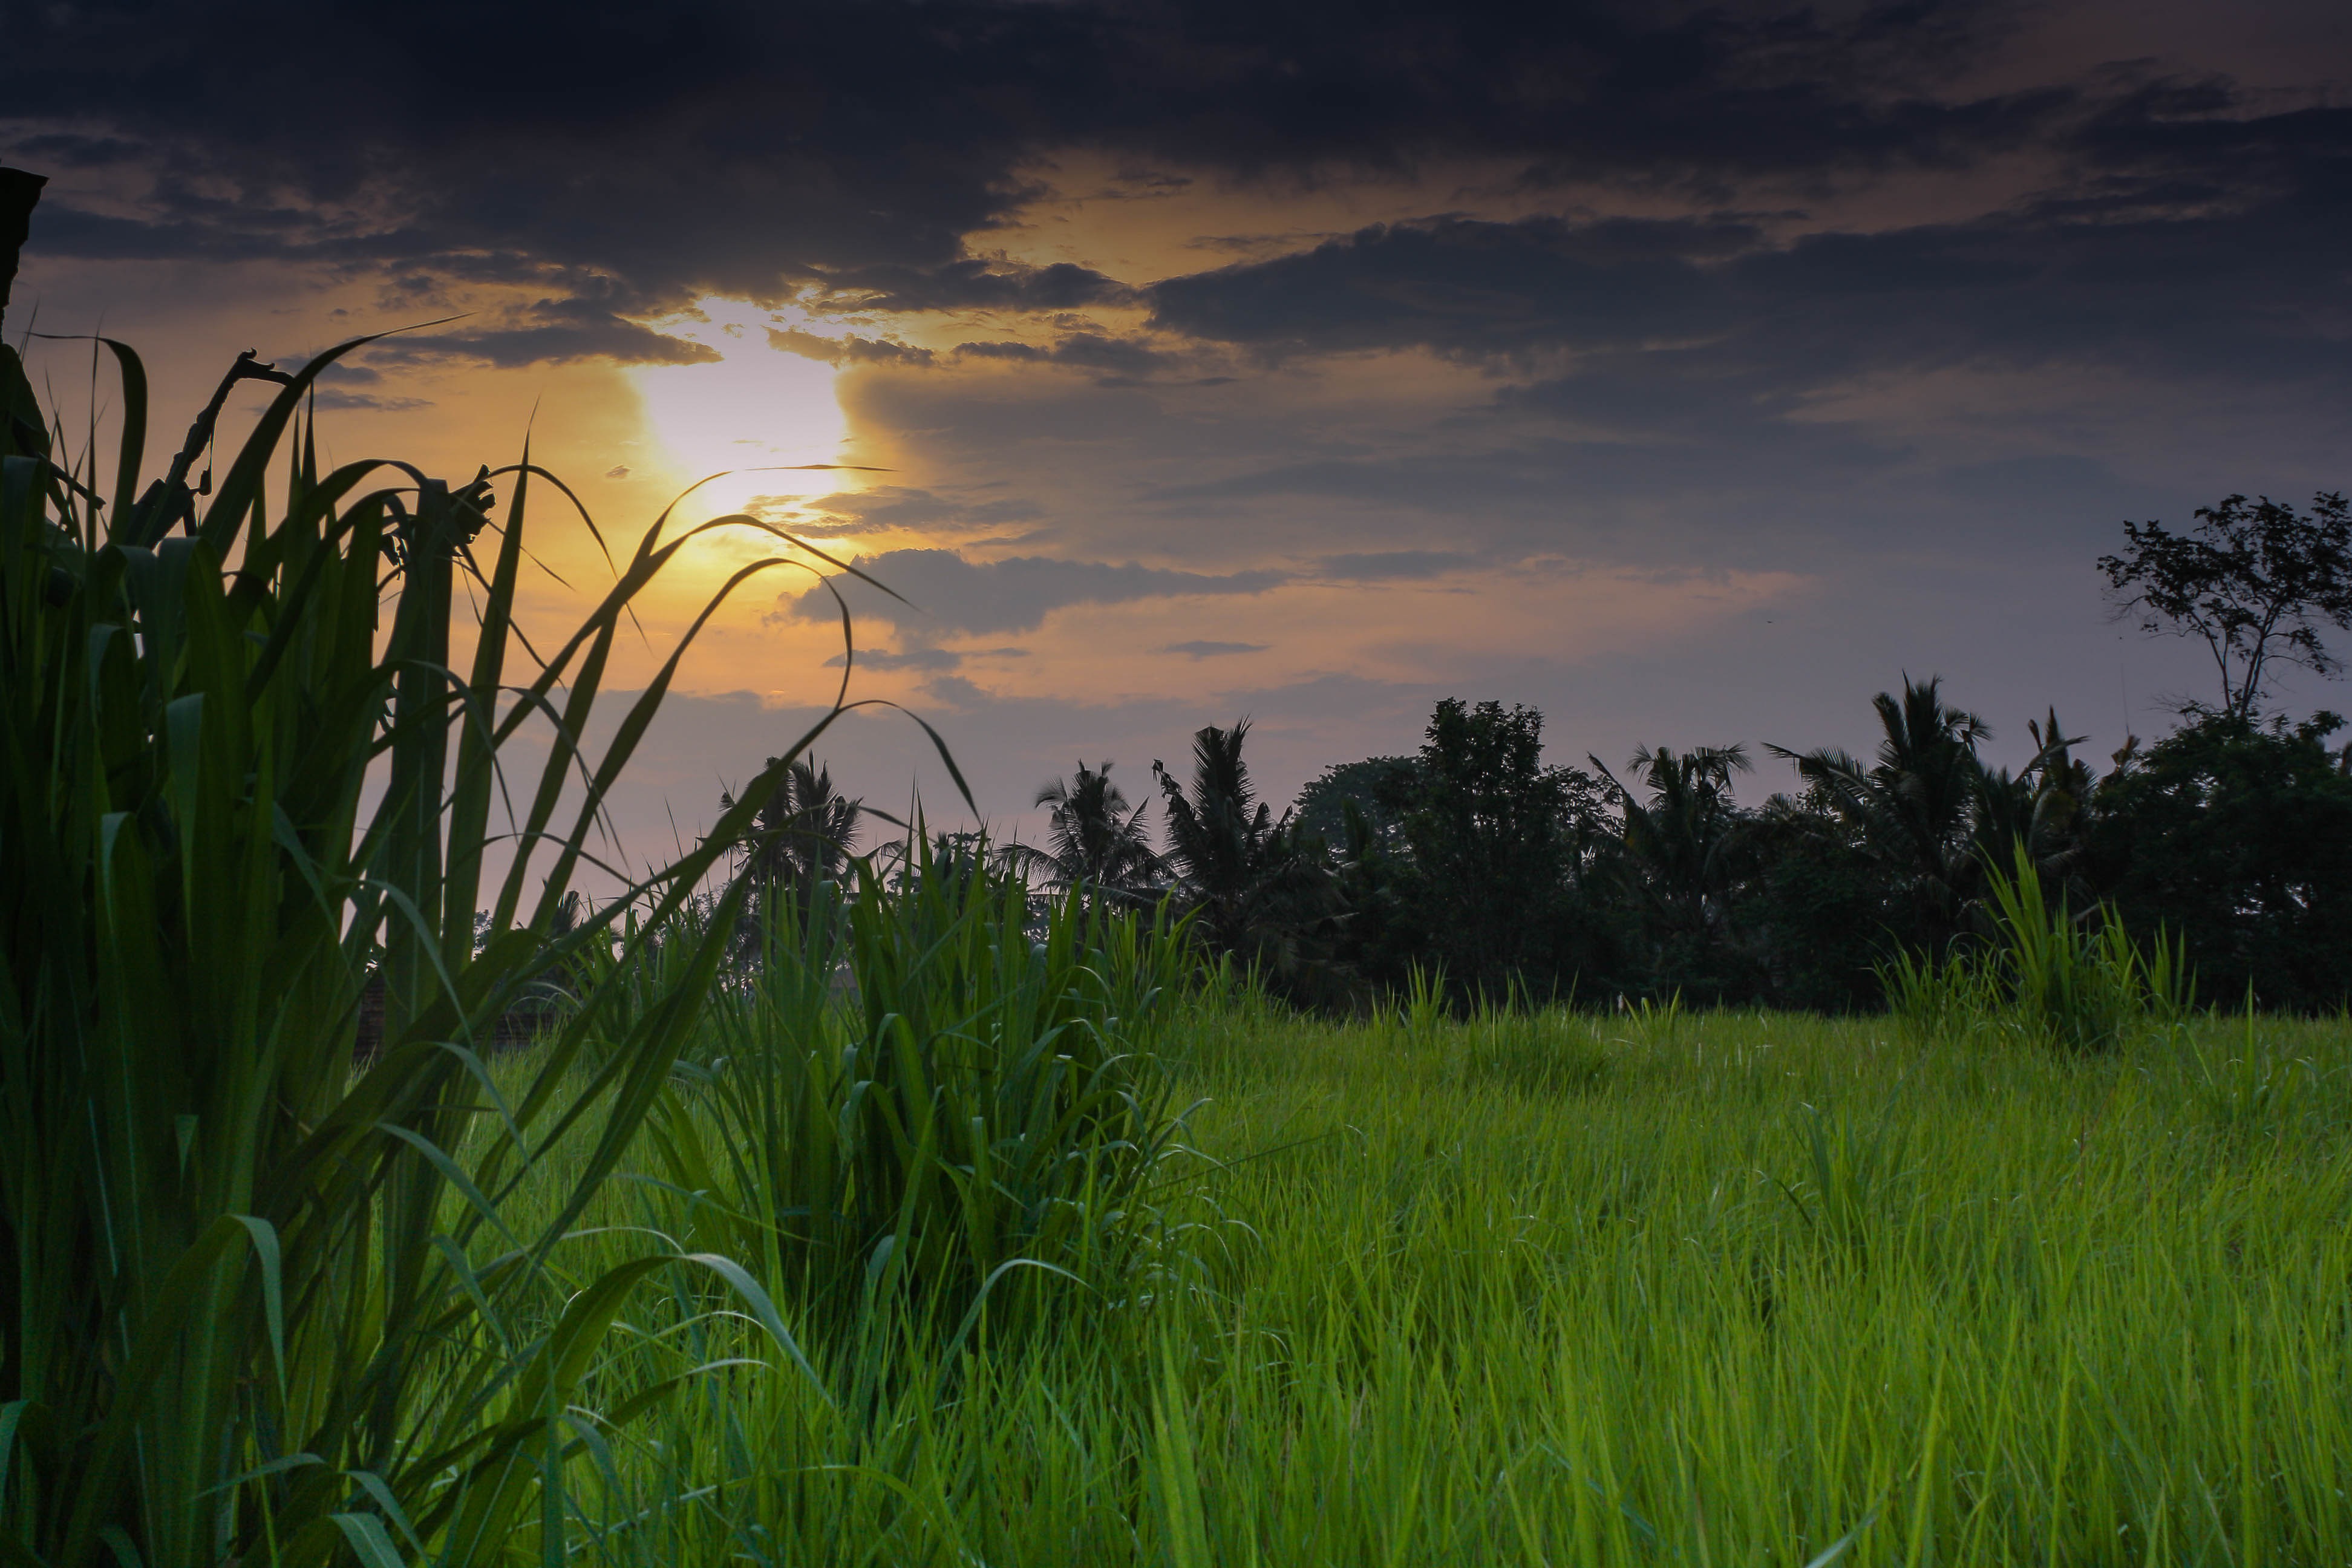
landscape, nature, grass, horizon, cloud, sky, sunrise, sunset, field, meadow, prairie, sunlight, morning, flower, green, agriculture, plain, colors, grassland, wetland, indonesia, habitat, bali, rural area, paddy field, paddies, natural environment, grass family